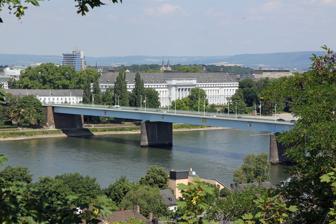
Building: Pfaffendorf Bridge
Country: Germany
Year built: 1864
Bridge over the Rhine The Pfaffendorf Bridge with the Electoral Palace behind 6 = Pfaffendorf Bridge The Pfaffendorf Bridge ( German : Pfaffendorfer Brücke ) is the oldest bridge over the Rhine at Koblenz , in the German state of Rhineland-Palatinate . It carries federal highway B 49 over the Rhine, and connects central Koblenz with the suburbs of Pfaffendorf and Ehrenbreitstein. The first bridge was completed in 1864. It was destroyed in the Second World War and the current bridge was opened in 1953. First bridge across the Rhine Pfaffendorf Bridge in 1900 Bridge memorial A column on the Rhine shores (opposite the Weindorf Koblenz restaurant) commemorates the original construction of the Pfaffendorf Bridge between 1862 and 1864. According to the inscription on the front of the column, the foundation stone was laid in the reign of King William I on 11 November 1862 and inaugurated on 9 May 1864. It was initially just a railway bridge, over which the trains of the Rhenish Railway Company ran to Oberlahnstein , connecting the left and right bank lines . It had three spans constructed of wrought iron, each 97 m long. The height of the arch was 3.14 m. There were two 10 metre-high towers at each end of the bridge, which had iron bars that could be used to seal off the bridge in the event of war. In addition, the right bank was protected by the Horchheim Gate Fortress ( Horchheimer Torbefestigung ) built between 1864 and 1867. The bridge was built as the result of negotiations between Prussia and the Duchy of Nassau . Prussia wanted a line from the existing left bank line to connect with the eastern hinterland of the Rhine that would not be quickly interrupted by enemy advances in case of a war with France. Nassau, however, advocated a line along the right bank of the Rhine. At the same time, Nassau was looking for an opportunity to link the left bank railway line to its own rail network. Under an agreement signed in 1857, on the one hand Nassau granted a concession for the building of the Lahntal railway through its territory, via the Prussian cities of Gießen and Wetzlar , to Koblenz, and on the other hand, the construction of the Pfaffendorf Bridge was given the go-ahead. Originally the Pfaffendorf bridge could not be used for road or pedestrian traffic, but as early as 1865, the southern side could be used for general traffic at times when no trains were running. With the construction of the Horchheim Railway Bridge in 1879, the south side of the bridge became permanently available for road traffic. In 1899, the Coblenzer Straßenbahn-Gesellschaft (Koblenz Tramway Company) was permitted to build a tram line over the bridge in order to expand its network on the eastern bank. The last trains crossed the Pfaffendorf Bridge at the beginning of the First World War in August 1914. Conversion to a road bridge In 1932, the City of Koblenz owned the Pfaffendorf Bridge and decided to reconstruct it. In fact, it was almost totally rebuilt. With four road lanes and two pedestrian walkways, it had a total width of 16 m. The bridge towers were demolished by the council and a new connection was provided to the Ehrenbreitstein–Lahnstein bypass (now federal highway B 42 ) on the east bank, across the railway line. War damage and reconstruction View from Glockenberg tunnel Like all bridges in Koblenz, the Pfaffendorf Bridge was dynamited on 7 March 1945 by German troops. Early in 1946, construction of a temporary bridge began. Approval was given in 1950 for the rebuilding of a new fixed bridge over the Rhine and a steel girder design was chosen. The construction of the new bridge would allow the pontoon bridge to be removed. The new Pfaffendorf Bridge had a four-lane roadway, 1.6 m wide bike paths on both sides, and 2.6 m wide footpaths. On 18 July 1953, the bridge was opened to traffic, and the temporary bridge was then removed. A new grade-separated connection from the Pfaffendorf Bridge to the B 42, the 294-metre-long Glockenberg Tunnel, was opened on 27 June 2003, after 12 years of construction. References "Download of the Central and State Library of Berlin" . Atlas zur Zeitschrift für Bauwesen (in German). XIV . Berlin: 47ff. 1864 . External links "Die Pfaffendorfer Brücke" (in German). brueckenweb.de. Pfaffendorf Bridge at Structurae . Wikimedia Commons has media related to Pfaffendorf Bridge . 50°21′11″N 7°36′17″E / 50.35306°N 7.60472°E / 50.35306; 7.60472